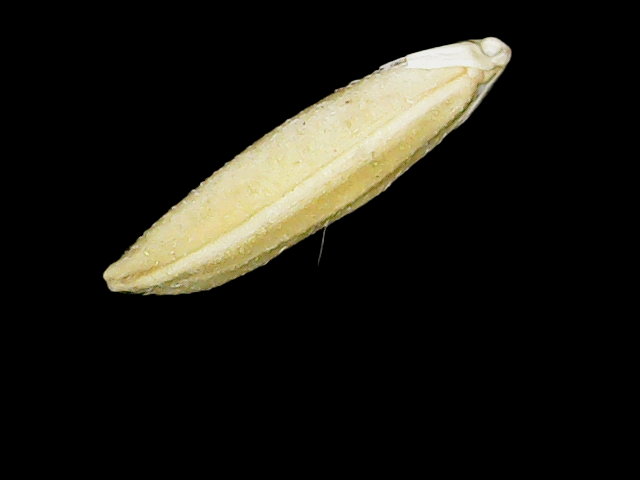
Rice variety: Binadhan21